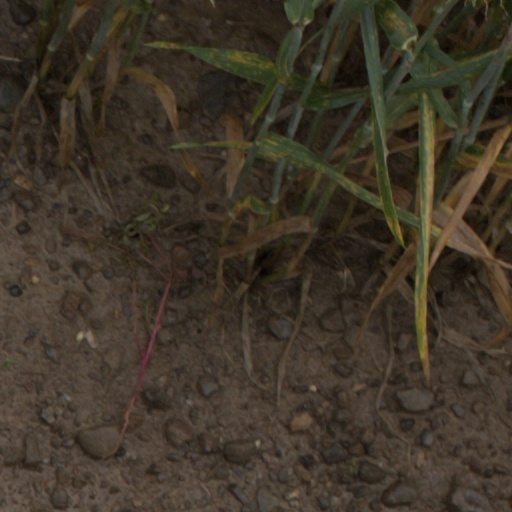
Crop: wheat